Battle of Beroia

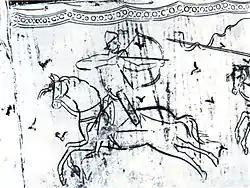
Horse-archer in action. North Italian illustration, 10th century.

The Byzantine emperor gathered his forces near Constantinople and set out to meet the Pecheneg army as soon as possible. Meanwhile, the Pechenegs had crossed the Haemus Mountains (Balkan Mountains) and encamped near the city of Beroia in Thrace. The emperor at first offered the Pecheneg chiefs presents, offering to grant them a treaty that was favourable to their interests. The Pechenegs were successfully duped by this deception and were therefore taken by surprise when the Byzantines suddenly launched a major attack on their defensive wagon fort, or laager. The Pechenegs fought as waves of horse archers, firing arrows continuously. They relied on their laager as a rallying point, depot for arrow resupply, and a point of last defence. The battle was hard fought, and John was wounded in the leg by an arrow. However, the Byzantines forced the Pechenegs back and penned them in their laager. This defence proved effective, and it was not until John led the Varangian Guard, the elite heavy infantry force of the Byzantine emperors, against the wagons that their protection was breached. The Varangians, armed with their distinctive Danish axes, hacked their way through the Pecheneg wagon fort, collapsing the Pecheneg position and causing a general rout in their camp. The Byzantine victory was complete, and the Pecheneg survivors were taken captive and enlisted into the Byzantine army.